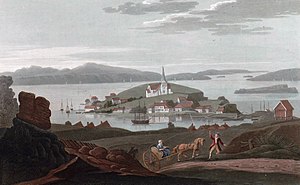
Brevik
Brevik anno 1800, af John William Edy.
Brevik er en by i Porsgrunn kommune i Vestfold og Telemark fylke i Norge. Brevik var en selvstændig kommune frem til kommunesammenlægningen i 1964, da den – sammen med Eidanger og Porsgrunn – blev en ny kommune, som fik navnet Porsgrunn. Brevik er i dag en bydel i den store flerkerneby i Grenland, som også kaldes Porsgrunn/Skien.